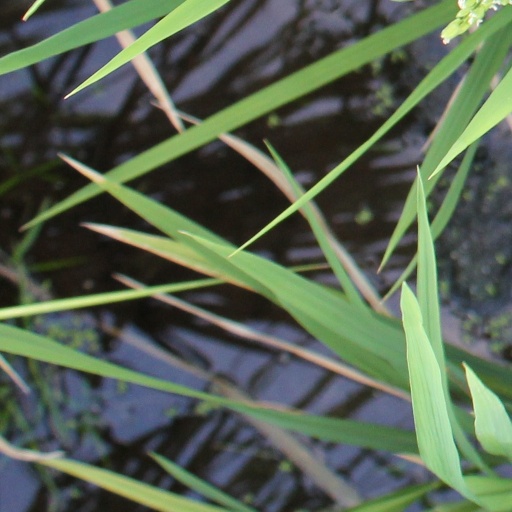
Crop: rice